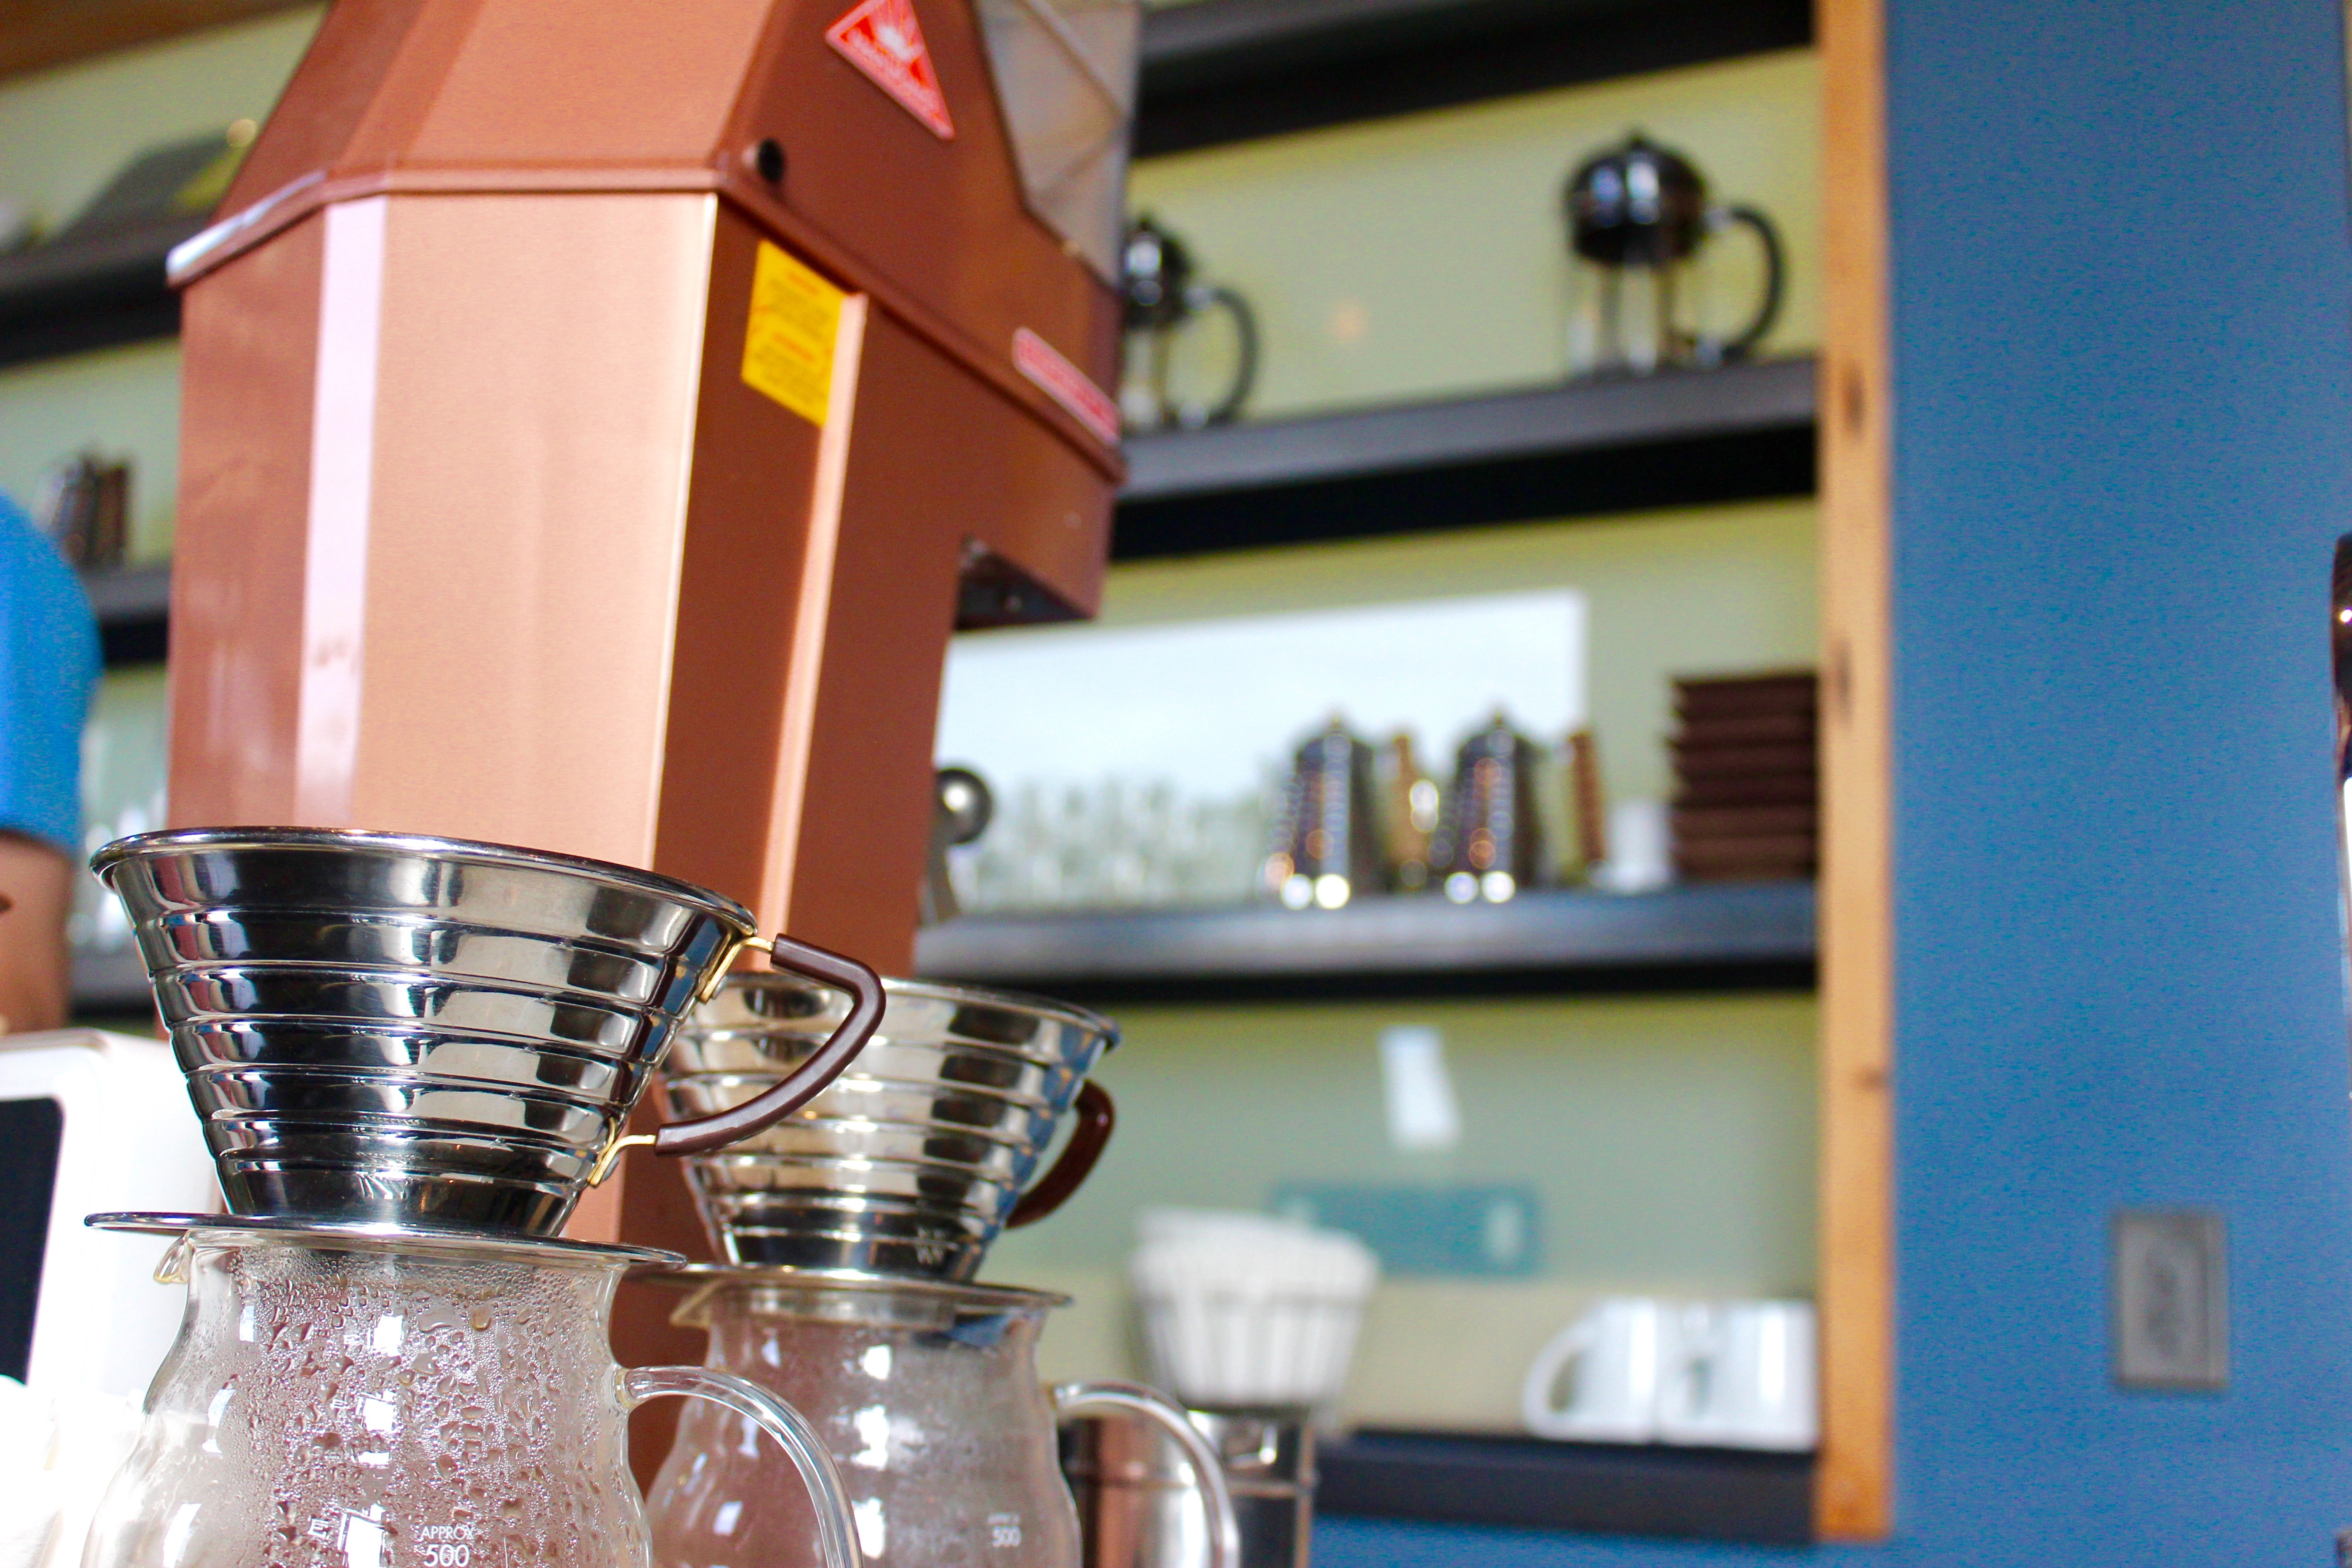
drink, lighting